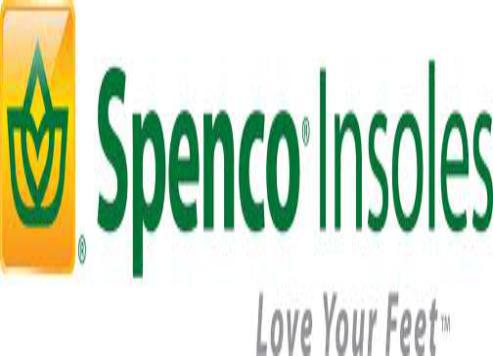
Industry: Clothes